Answer in natural language. Considering the relative positions, where is framed mountain landscape photo with respect to white color dining table? Choose between the following options: left or right
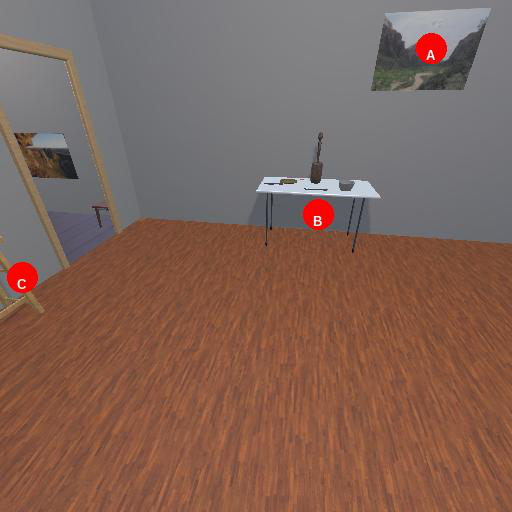
<answer>right</answer>